Francis Wenman

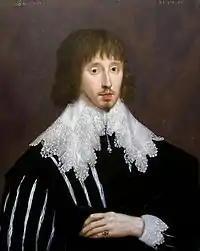
Sir Francis Wenman.

Sir Francis Wenman (9 December 1599 – 26 June 1640) was an English politician who sat in the House of Commons between 1628 and 1640.